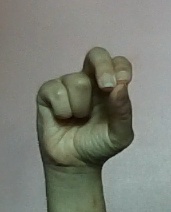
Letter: gaaf